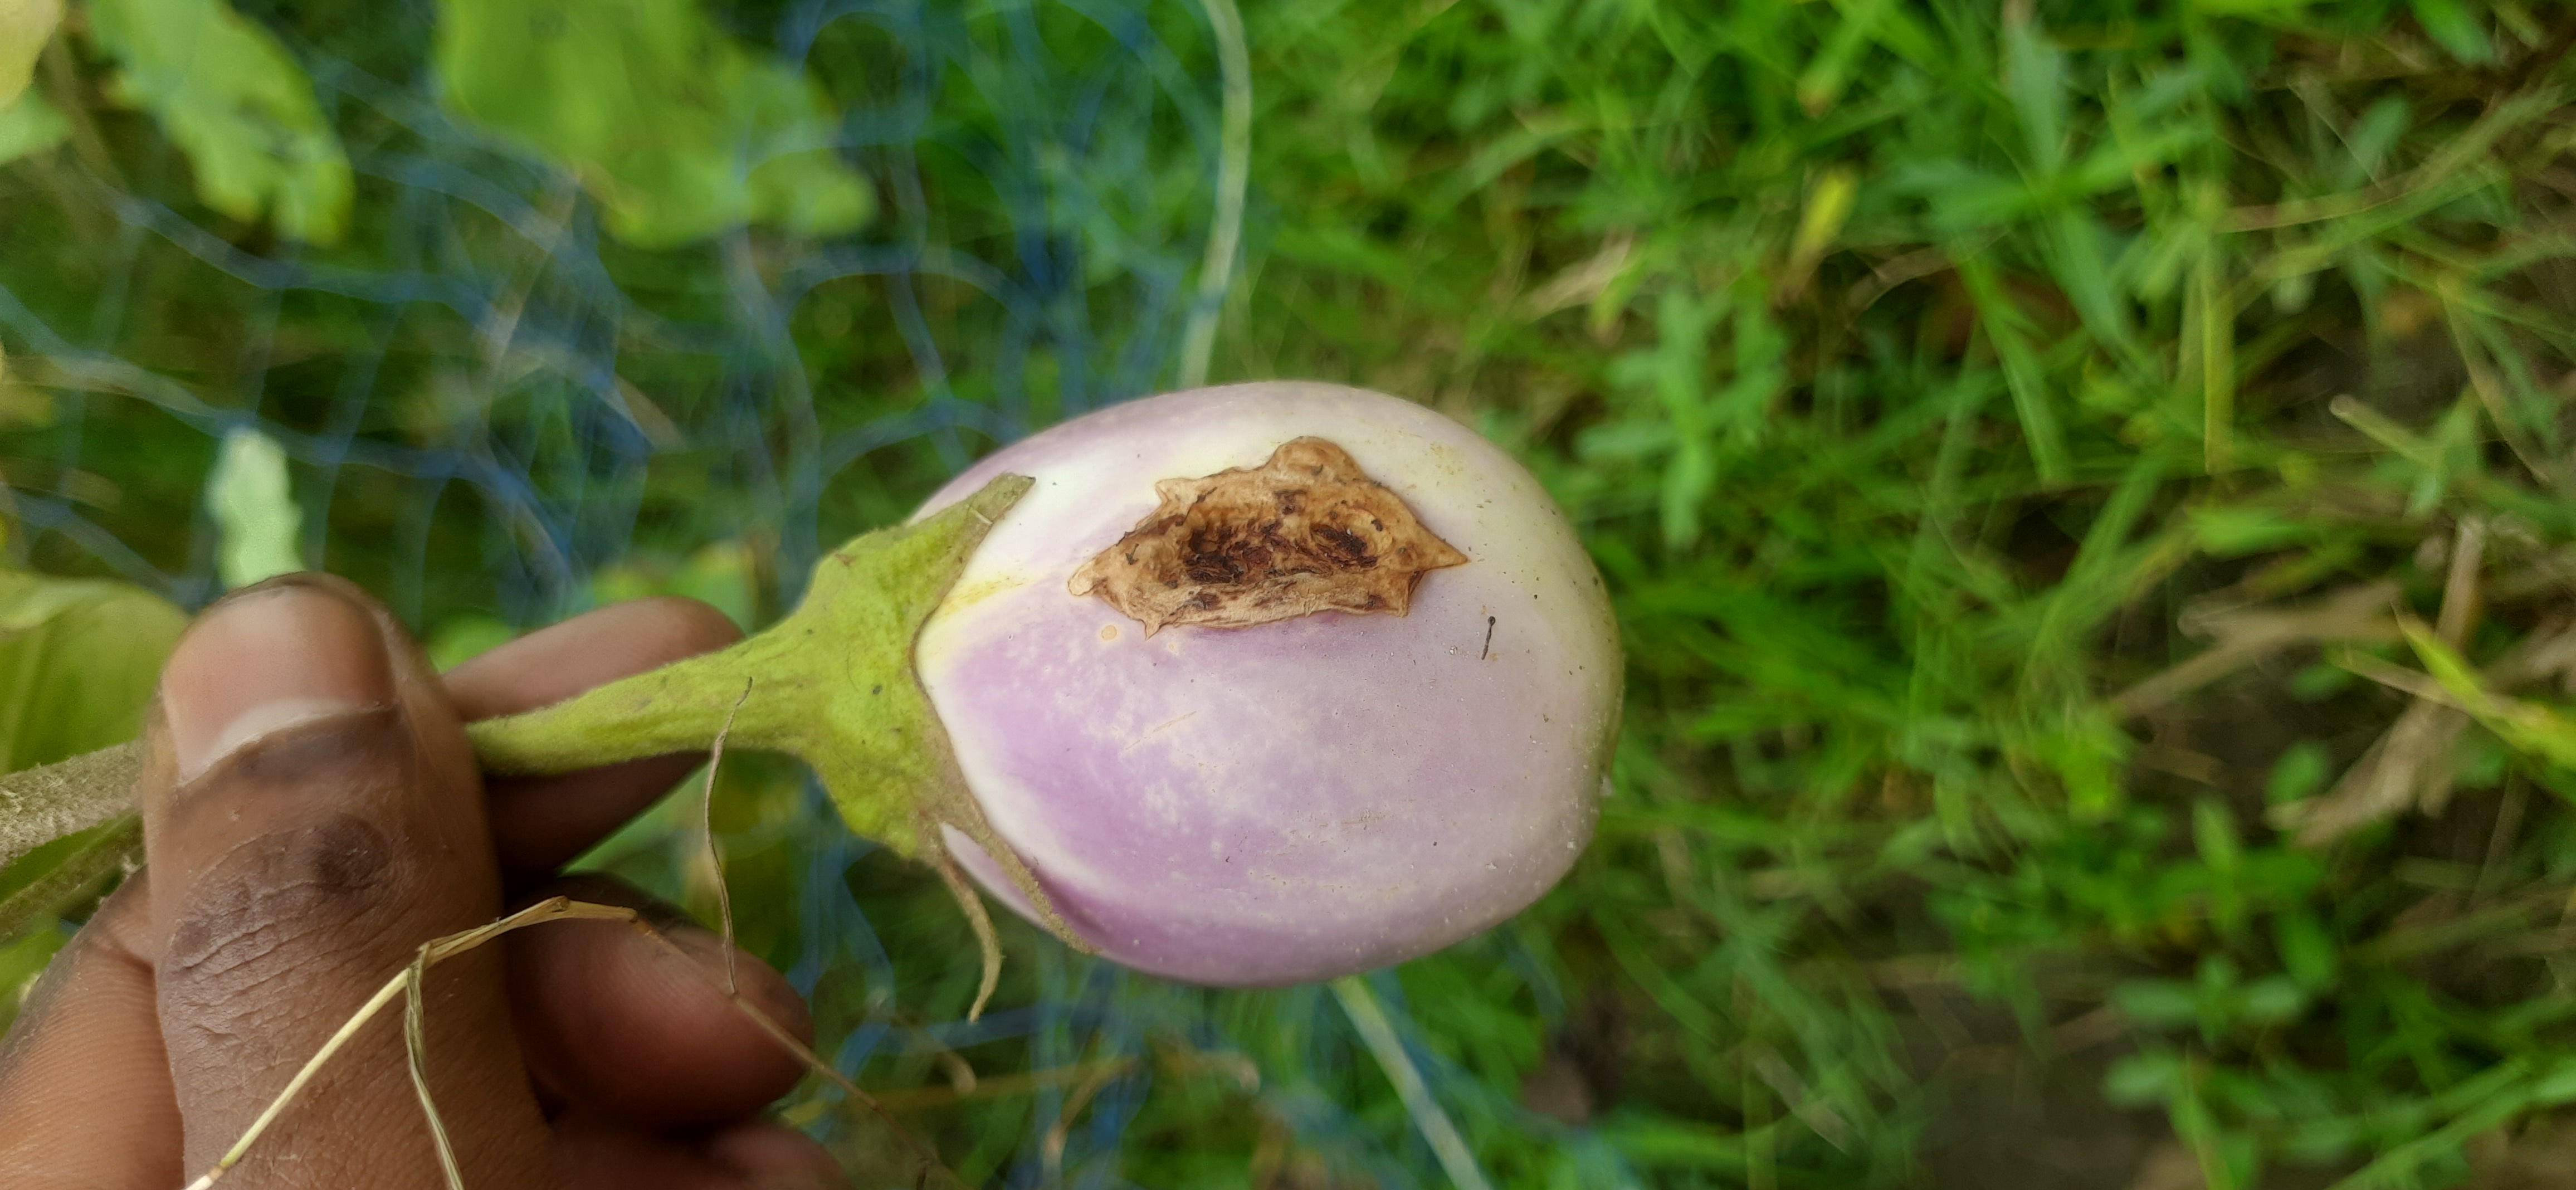
Label: Brinjal Fruit Creaking